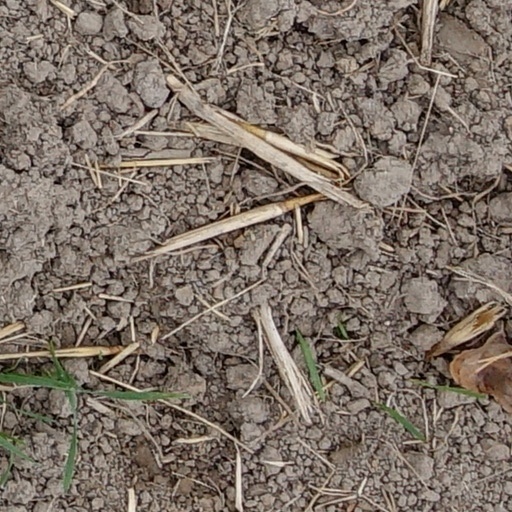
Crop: wheat